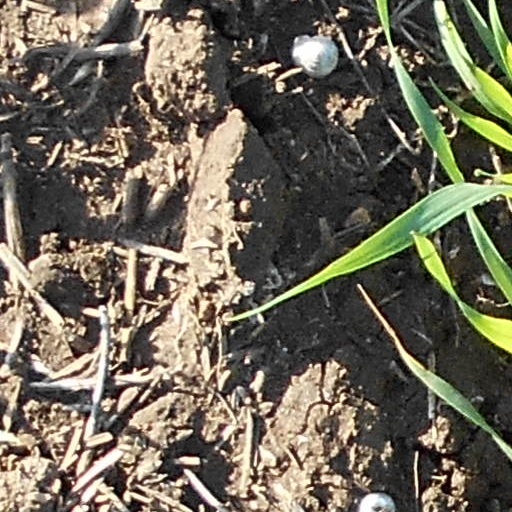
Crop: wheat